Estates General of 1576

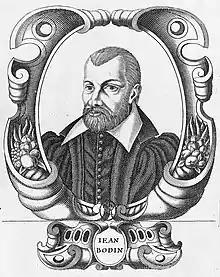
Jean Bodin, deputy of the Third Estate who would play a critical role in the course of the Estates General

Guise took the opportunity of the founding of this Catholic "ligue" to publish a manifesto to all of France in favour of it in which he emphasised the need to "establish the whole law of God, to restore and retain the holy service of this law according to the form and manner of the Holy Catholic, Apostolic and Roman Church". Guise urged the people of France to preserve Henri in the proper splendour and authority which he was due as king of France but not to act in a way that might be contrary to the decisions that are established by the upcoming Estates General. For historians such as Thompson, the true purpose of the Catholic "ligue" once it was co-opted by great nobles such as Guise was to bring back the power of a feudal nobility to France.